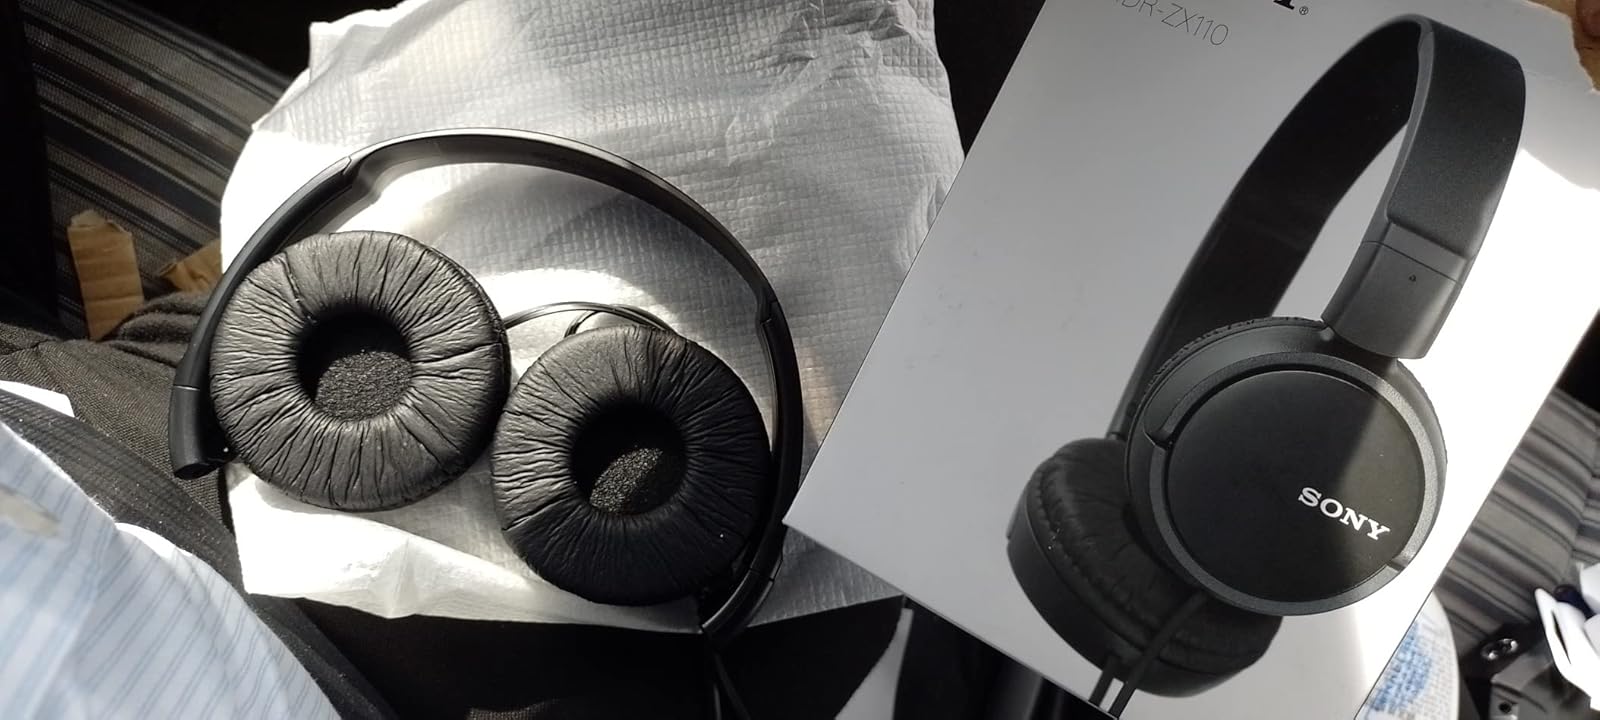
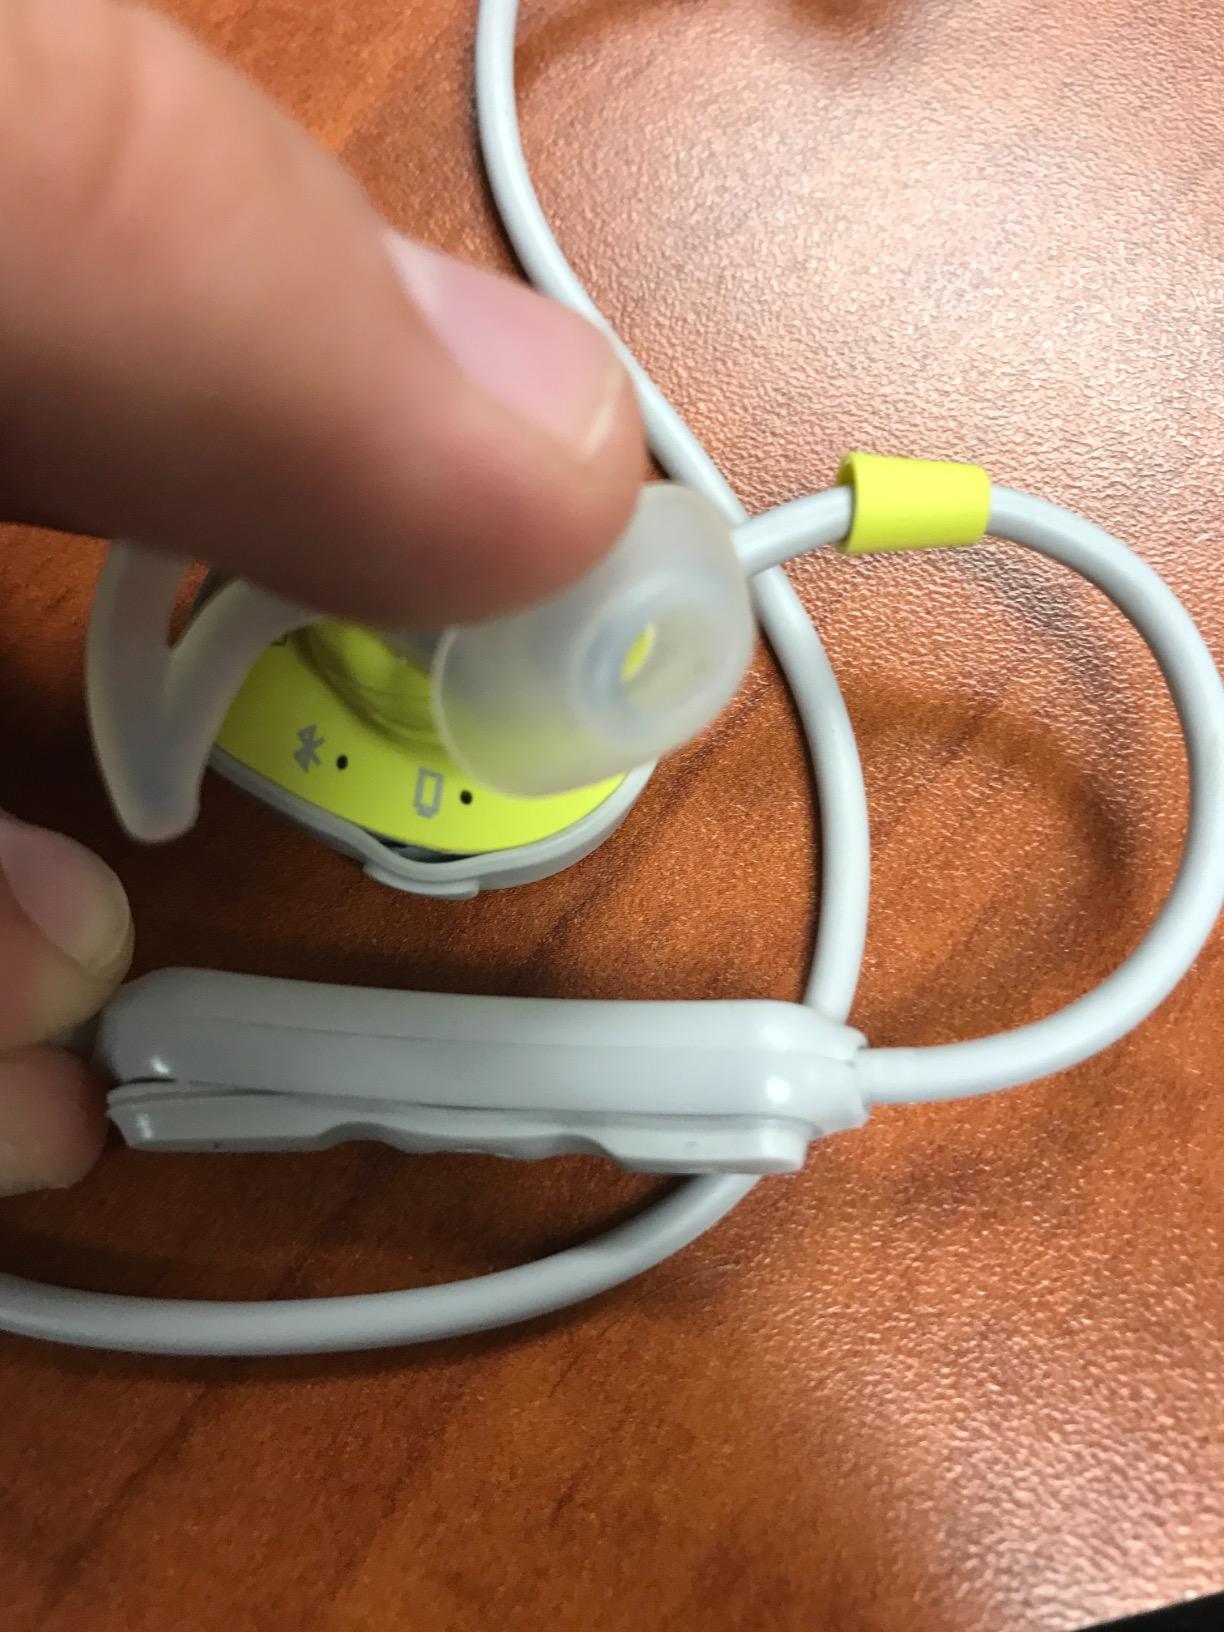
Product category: headphones
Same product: no